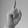
ASL letter: D